High Commission of Canada, London

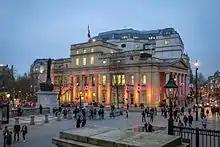
Evening view of Canada House

Canada House was refurbished in 1997–98. After years of operating from two buildings, in mid-December 2014, all the activities of the High Commission were regrouped in the expanded and fully refurbished Canada House on Trafalgar Square. In order to expand the historic Canada House, the Government of Canada had purchased the adjoining building at 2-3-4 Cockspur Street, originally built as the British head office of the Sunlife Assurance Company of Canada in 1927. It is remarkable that the Sunlife building had been built to match the architecture of Canada House. For that reason, it does look, from the outside, as if the building was built from the start as an extension of Canada House, although this is not the case. The historic Canada House and the former Sunlife head office now form a very coherent ensemble.